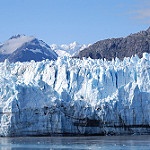
Scene: Outdoor